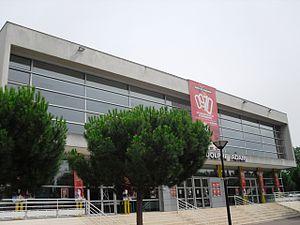
Le théâtre Adolphe Adam de Longjumeau (91)
Longjumeau est une commune française située à dix-neuf kilomètres au sud-ouest de Paris dans le département de l’Essonne, en région Île-de-France. Elle est le chef-lieu du canton de Longjumeau et le siège du doyenné de Longjumeau.